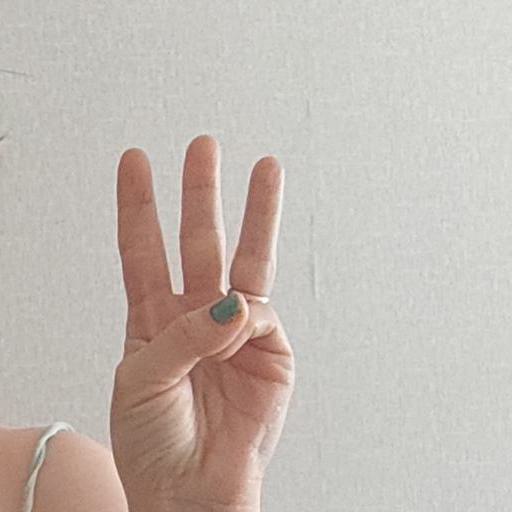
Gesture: three